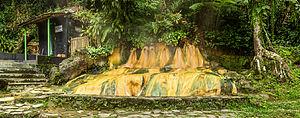
Source pétrifiante des Sept sources (ou sept douches), District de Baturaden, Indonésie, Île de Java